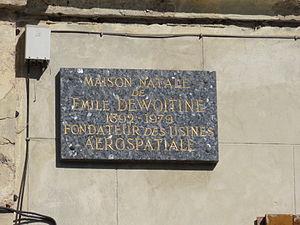
Émile Dewoitine, né le 26 septembre 1892 à Crépy-en-Laonnois et mort le 5 juillet 1979 à Toulouse, est un industriel et constructeur aéronautique français. Il fut surnommé « mimile-bras-de-fer », en raison de sa ténacité et de son intransigeance.
Crépy, anciennement « Crépy-en-Laonnois », est une commune française située dans le département de l'Aisne, en région Hauts-de-France.